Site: brandenburg
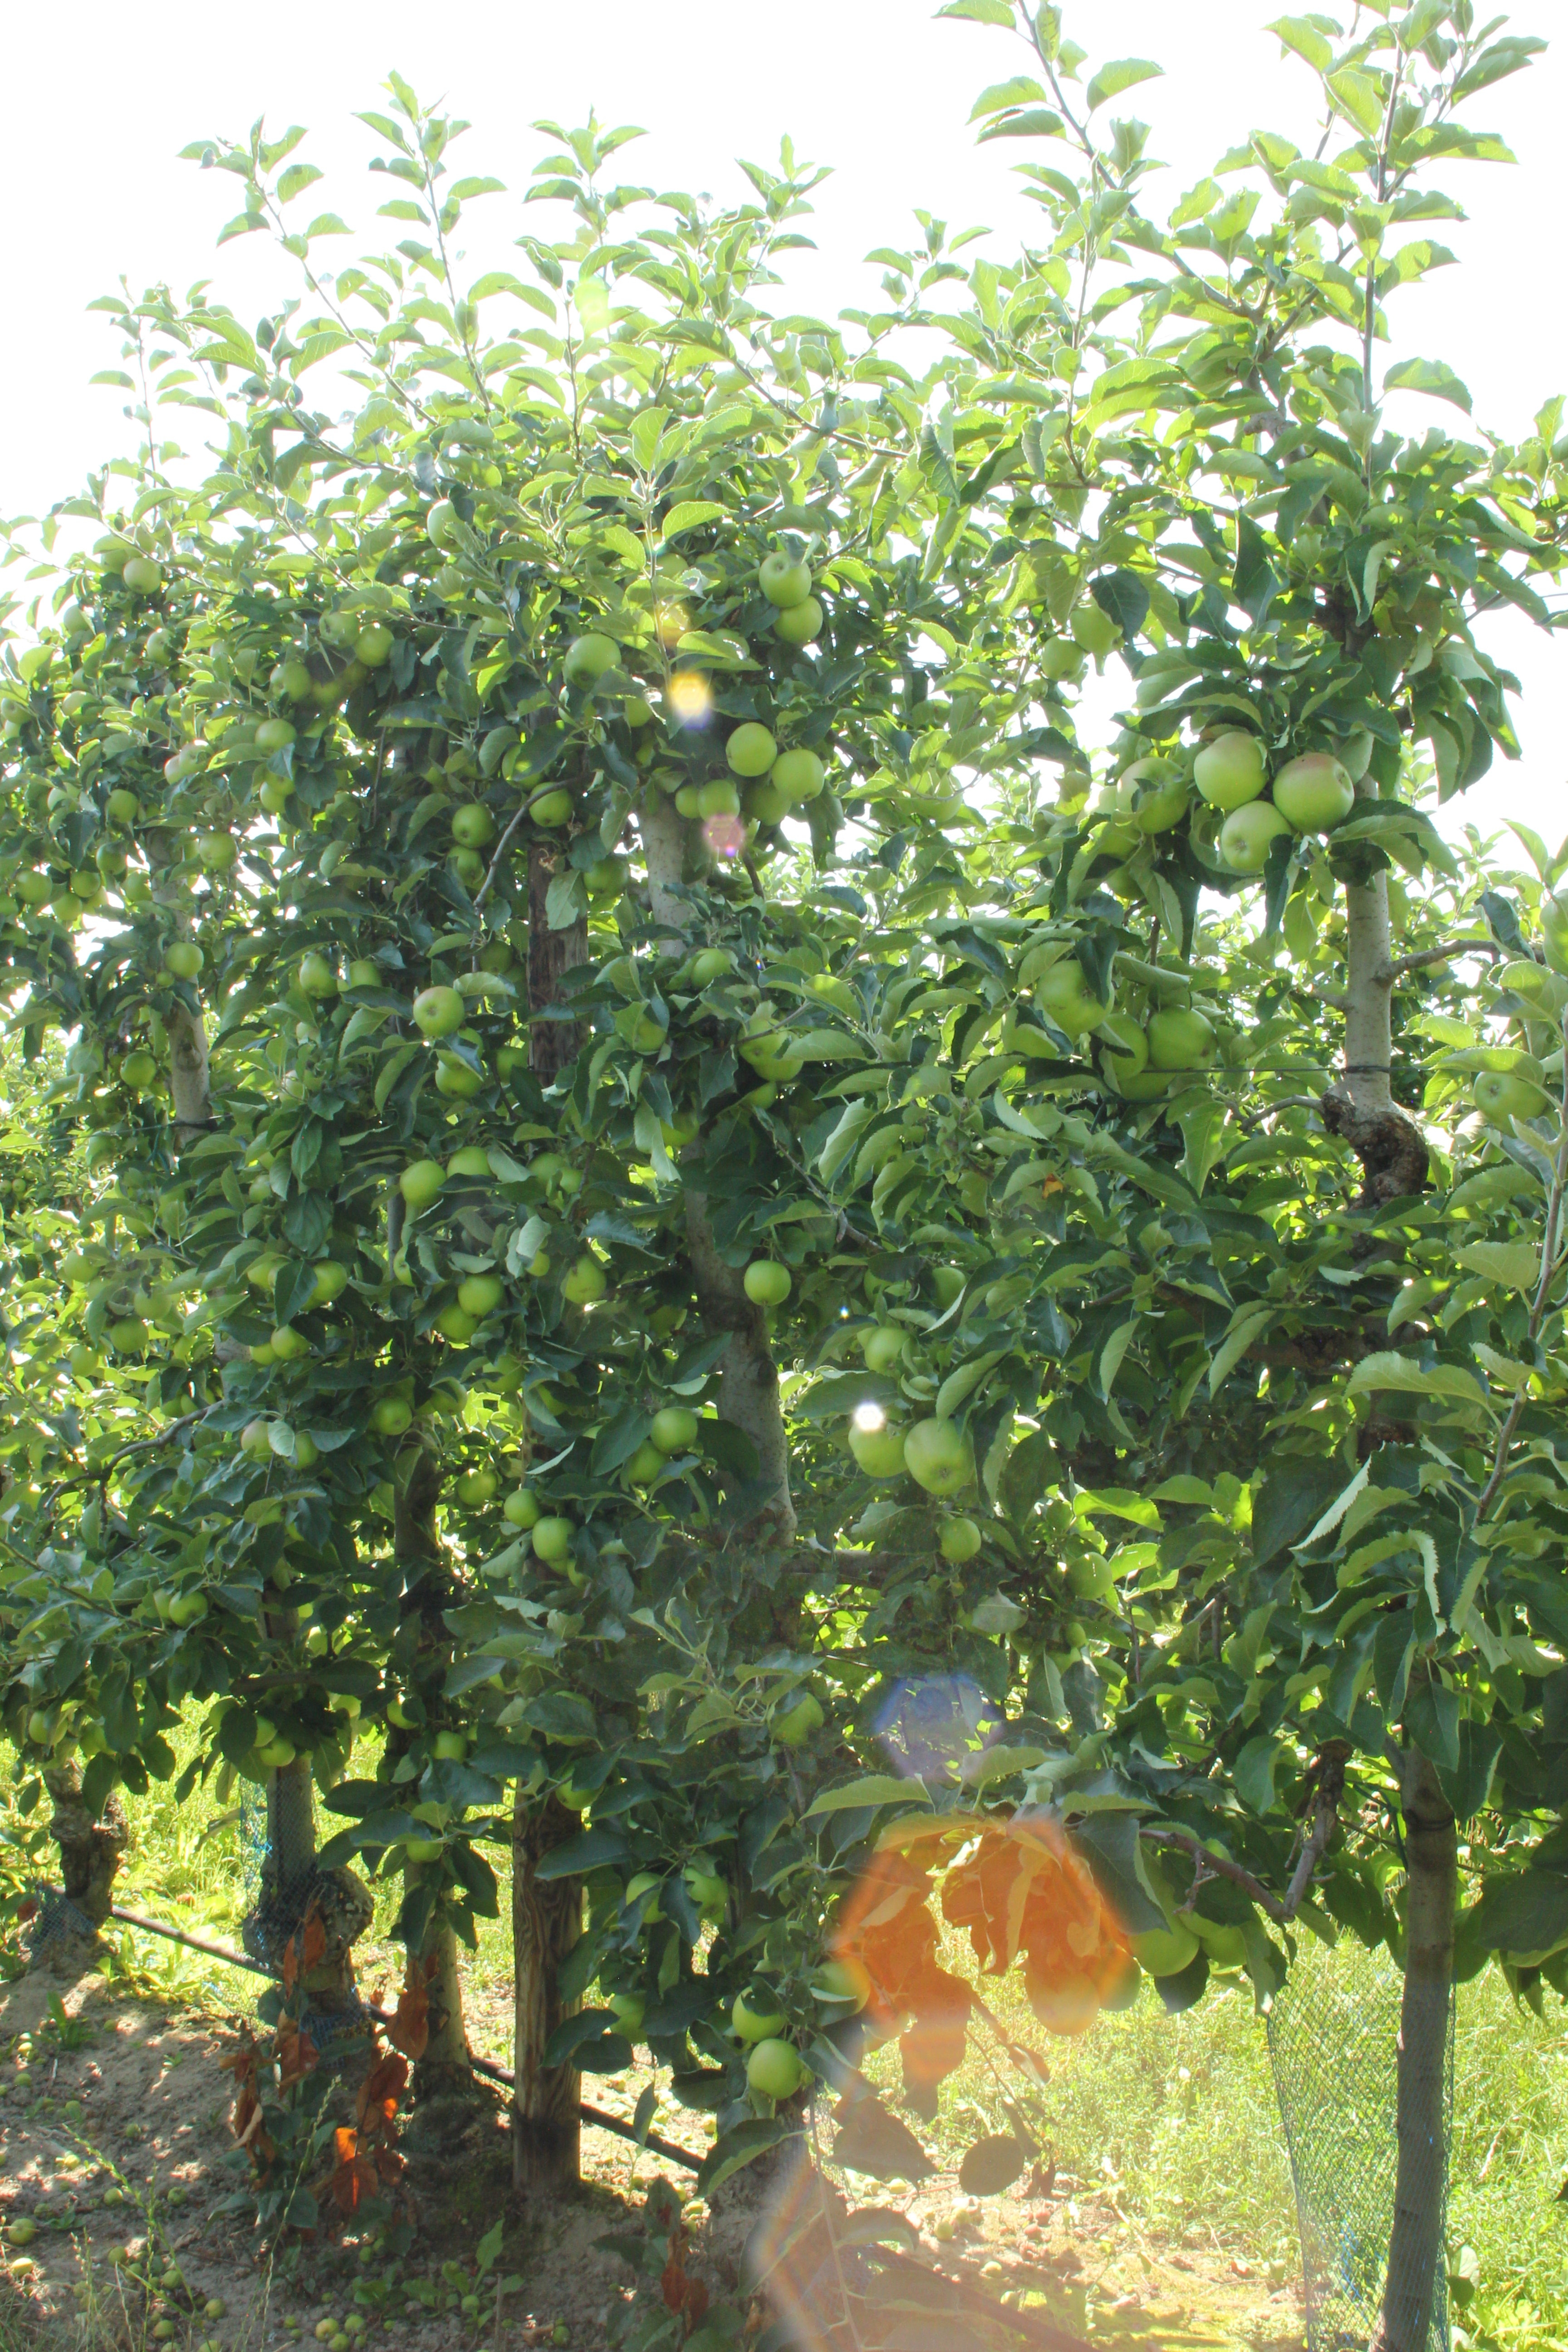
Growth stage (BBCH 77): Development of fruit